Song Sae-byeok

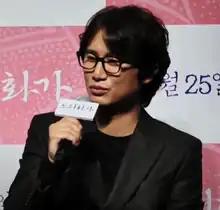
Song in 2015

Song Sae-byeok (born December 25, 1979) is a South Korean actor. After gaining attention as a supporting actor in "The Servant" (2010), Song played the leading roles in the comedies "Meet the In-Laws" (2011) and "" (2012).